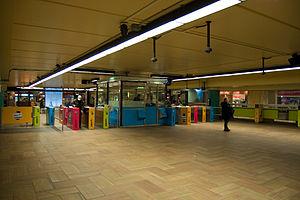
McGill est une station sur la ligne verte du métro de Montréal. Inaugurée le 14 octobre 1966, elle fut une des stations du réseau d'origine. Aujourd'hui, elle est la deuxième station la plus fréquentée du réseau. En 2015, par exemple, 11 139 018 passagers commencèrent un trajet à cette station.